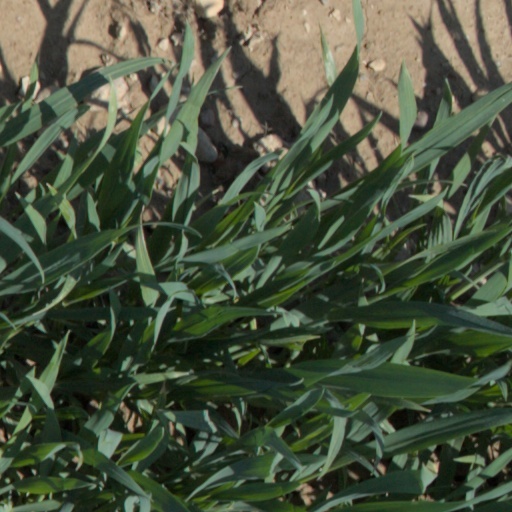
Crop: wheat